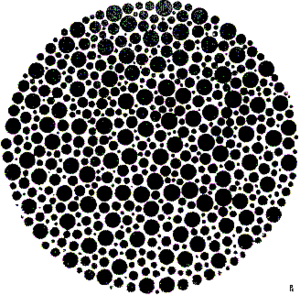
Ishihara-farvesynstest
Figur nummer 12 i sort-hvid, så også farveblinde kan danne sig et indtryk af testen.
Ishihara-farvetesten er en test for rød-grøn farveblindhed. Den er opkaldt efter dens opfinder, Dr. Shinobu Ishihara, en professor ved Tokyo Universitetet, som offentliggjorde testen i 1917.